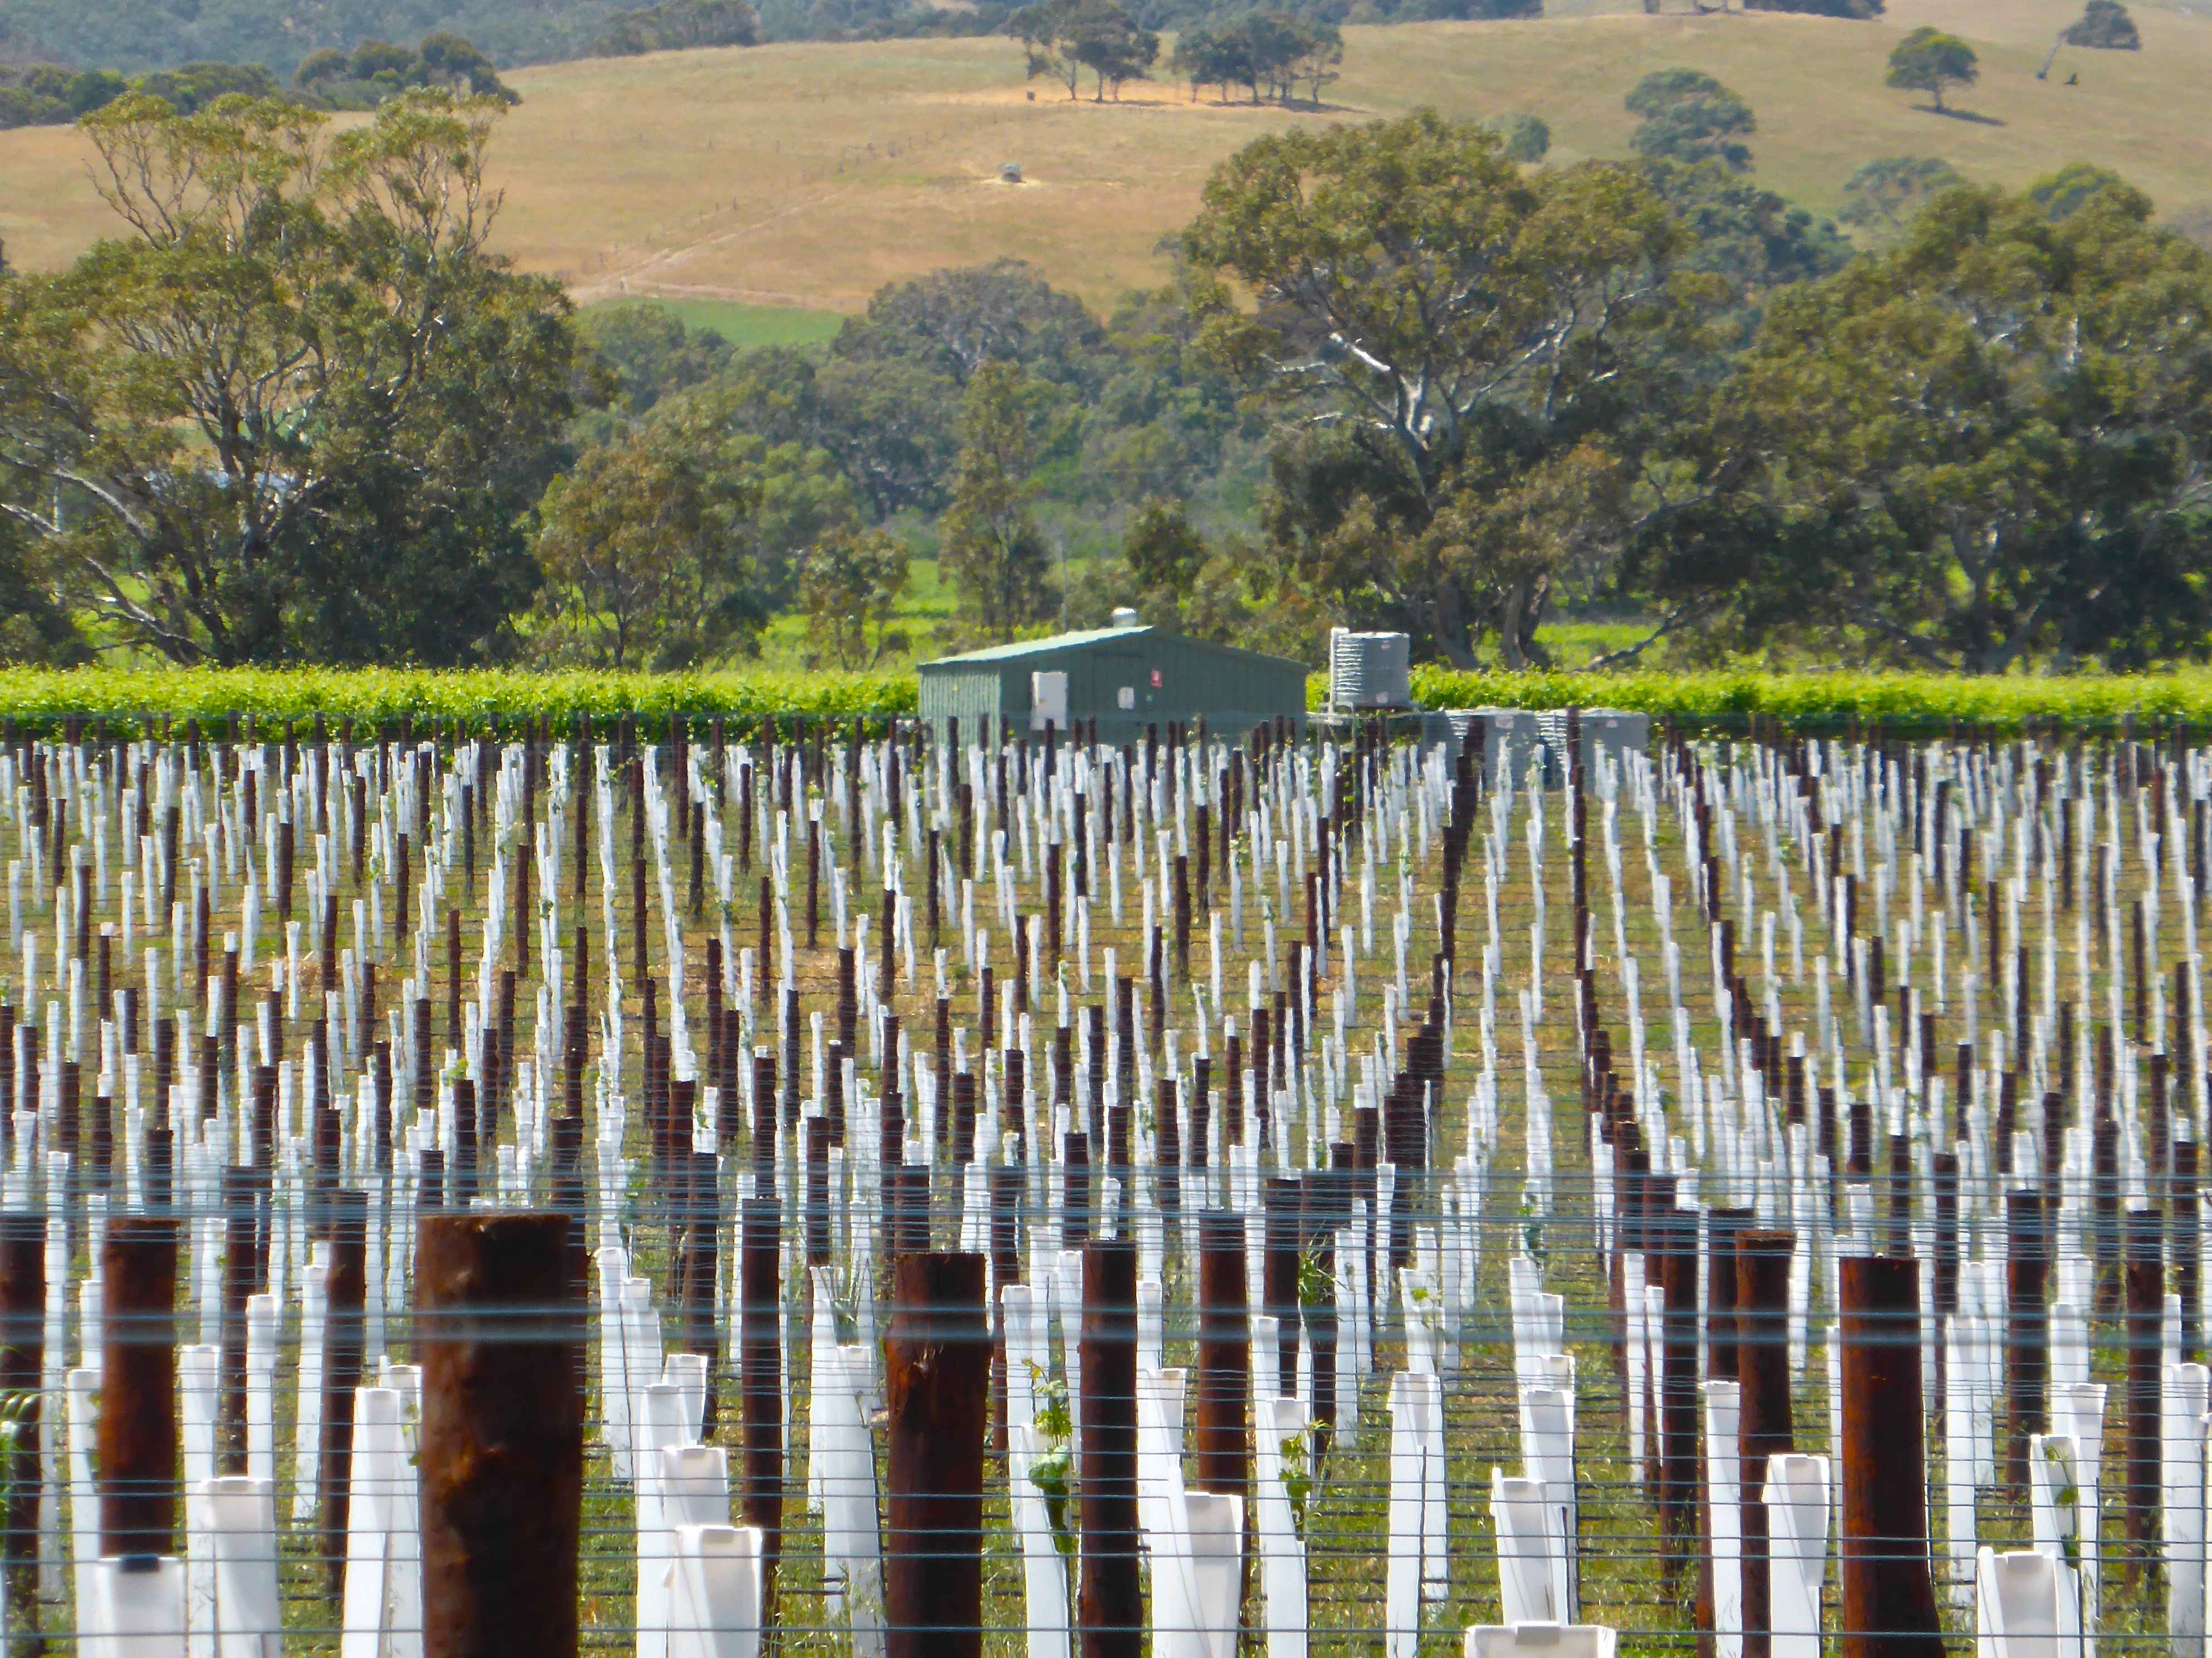
landscape, tree, water, plant, grape, vine, vineyard, wine, field, farm, countryside, country, rural, pattern, scenic, agriculture, cultivation, grapevine, vines, growing, viticulture, winery, outdoor structure